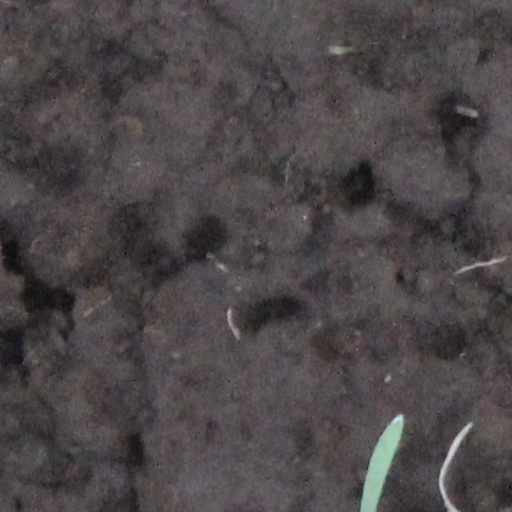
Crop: wheat